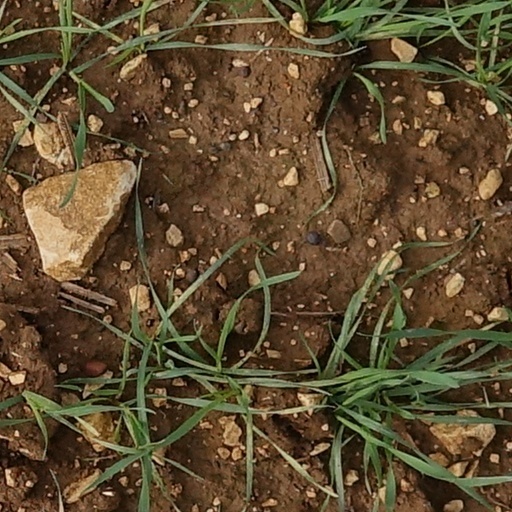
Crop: wheat